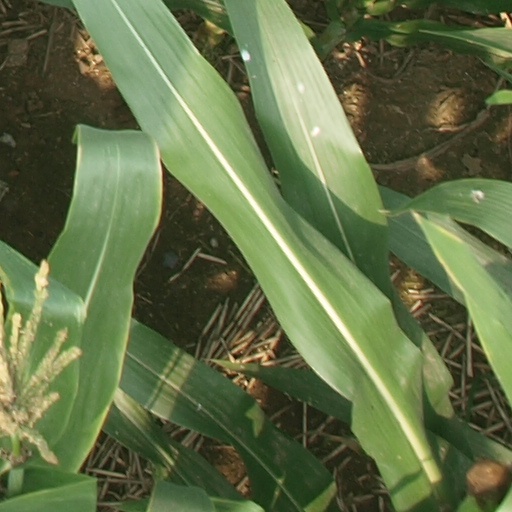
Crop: maize; corn